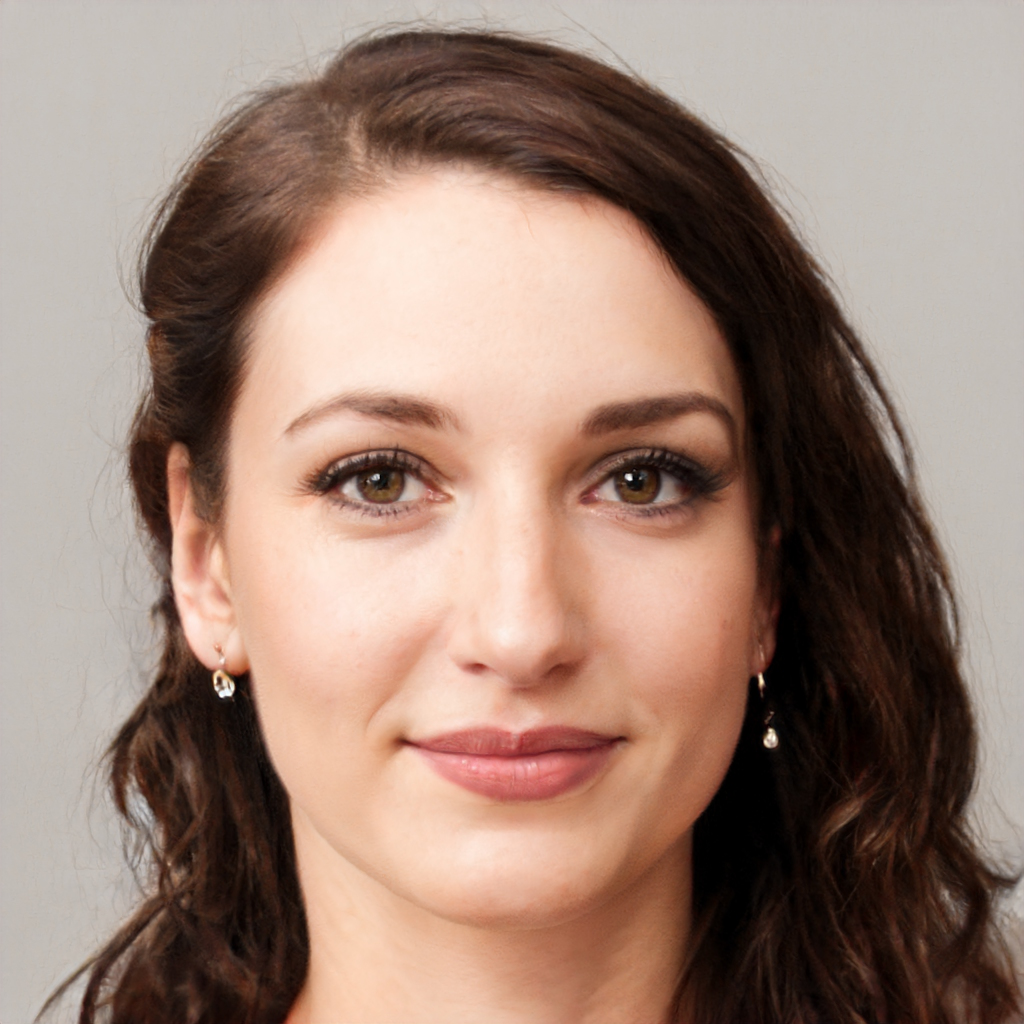
Portrait style: Real Portrait